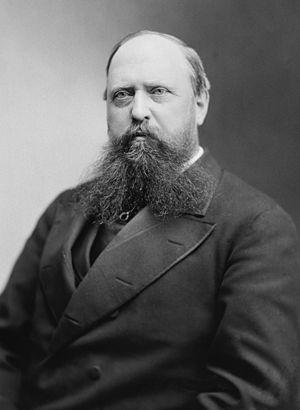
Othniel Charles Marsh est un paléontologue américain, né le 29 octobre 1831 à Lockport dans l’État de New York et mort le 18 mars 1899 à New Haven dans le Connecticut.